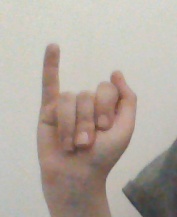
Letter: meem